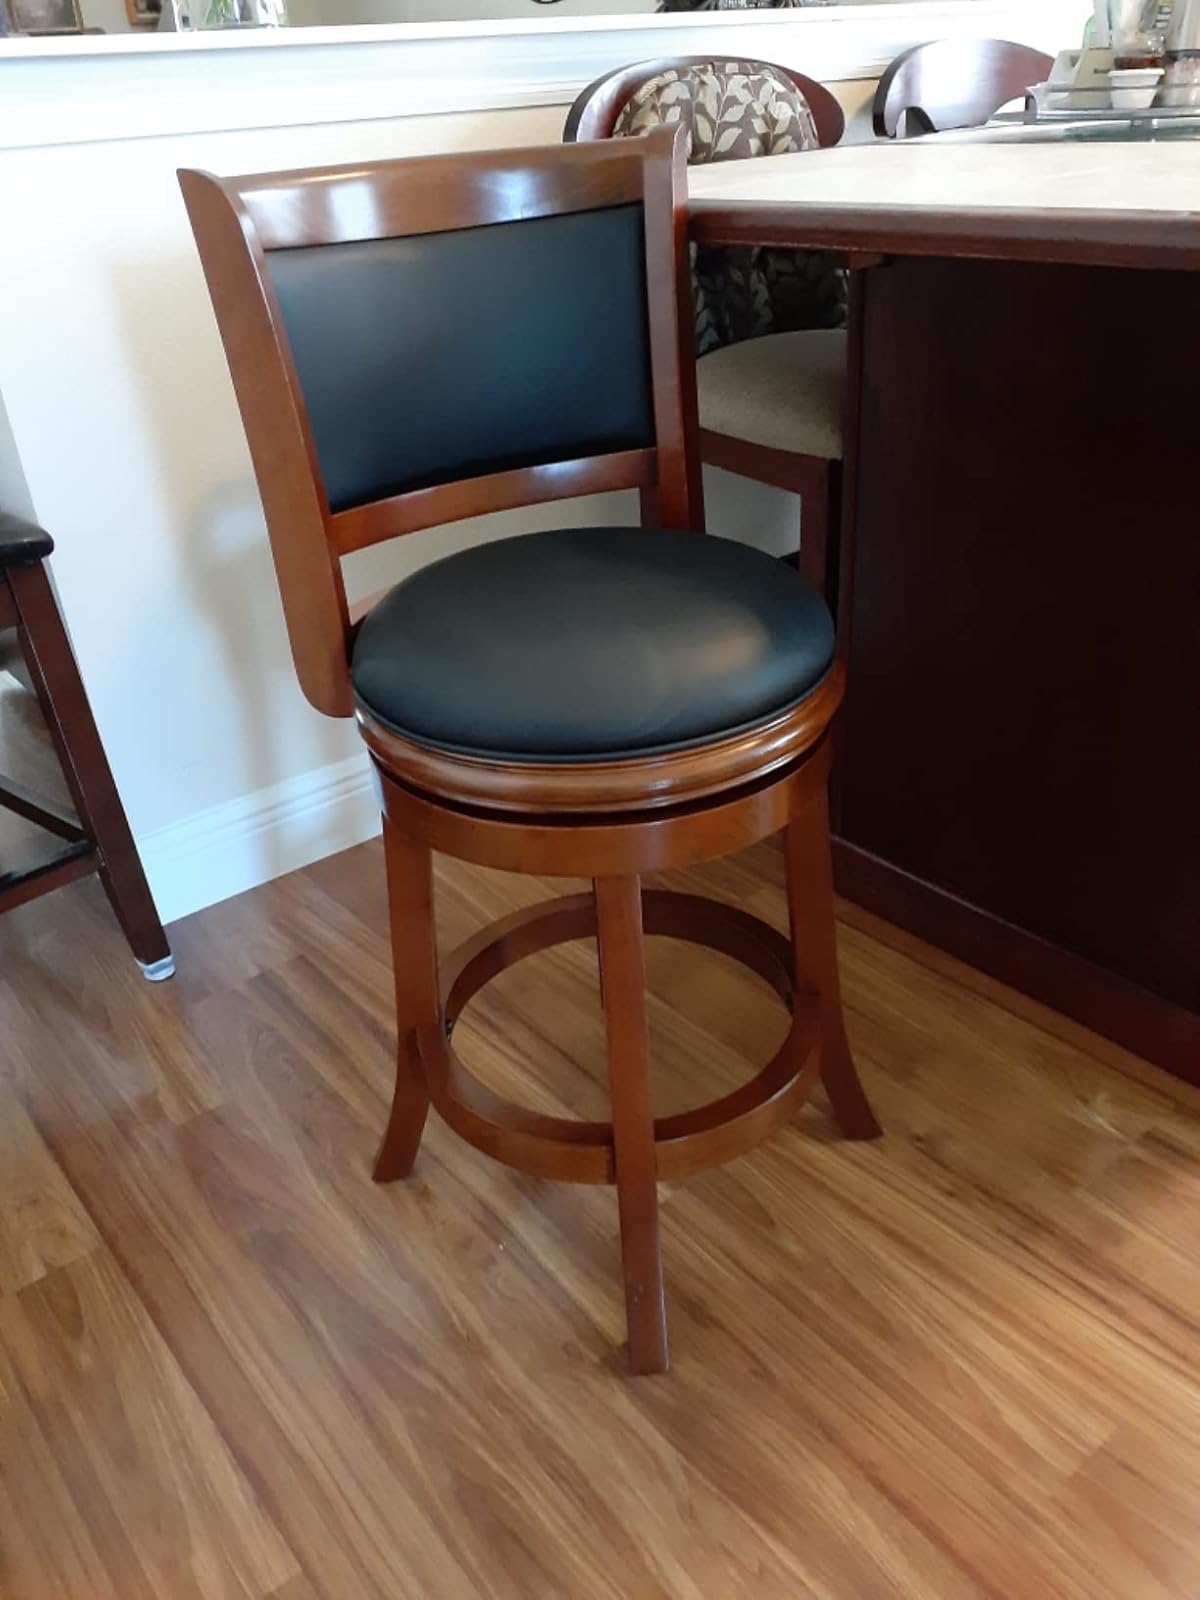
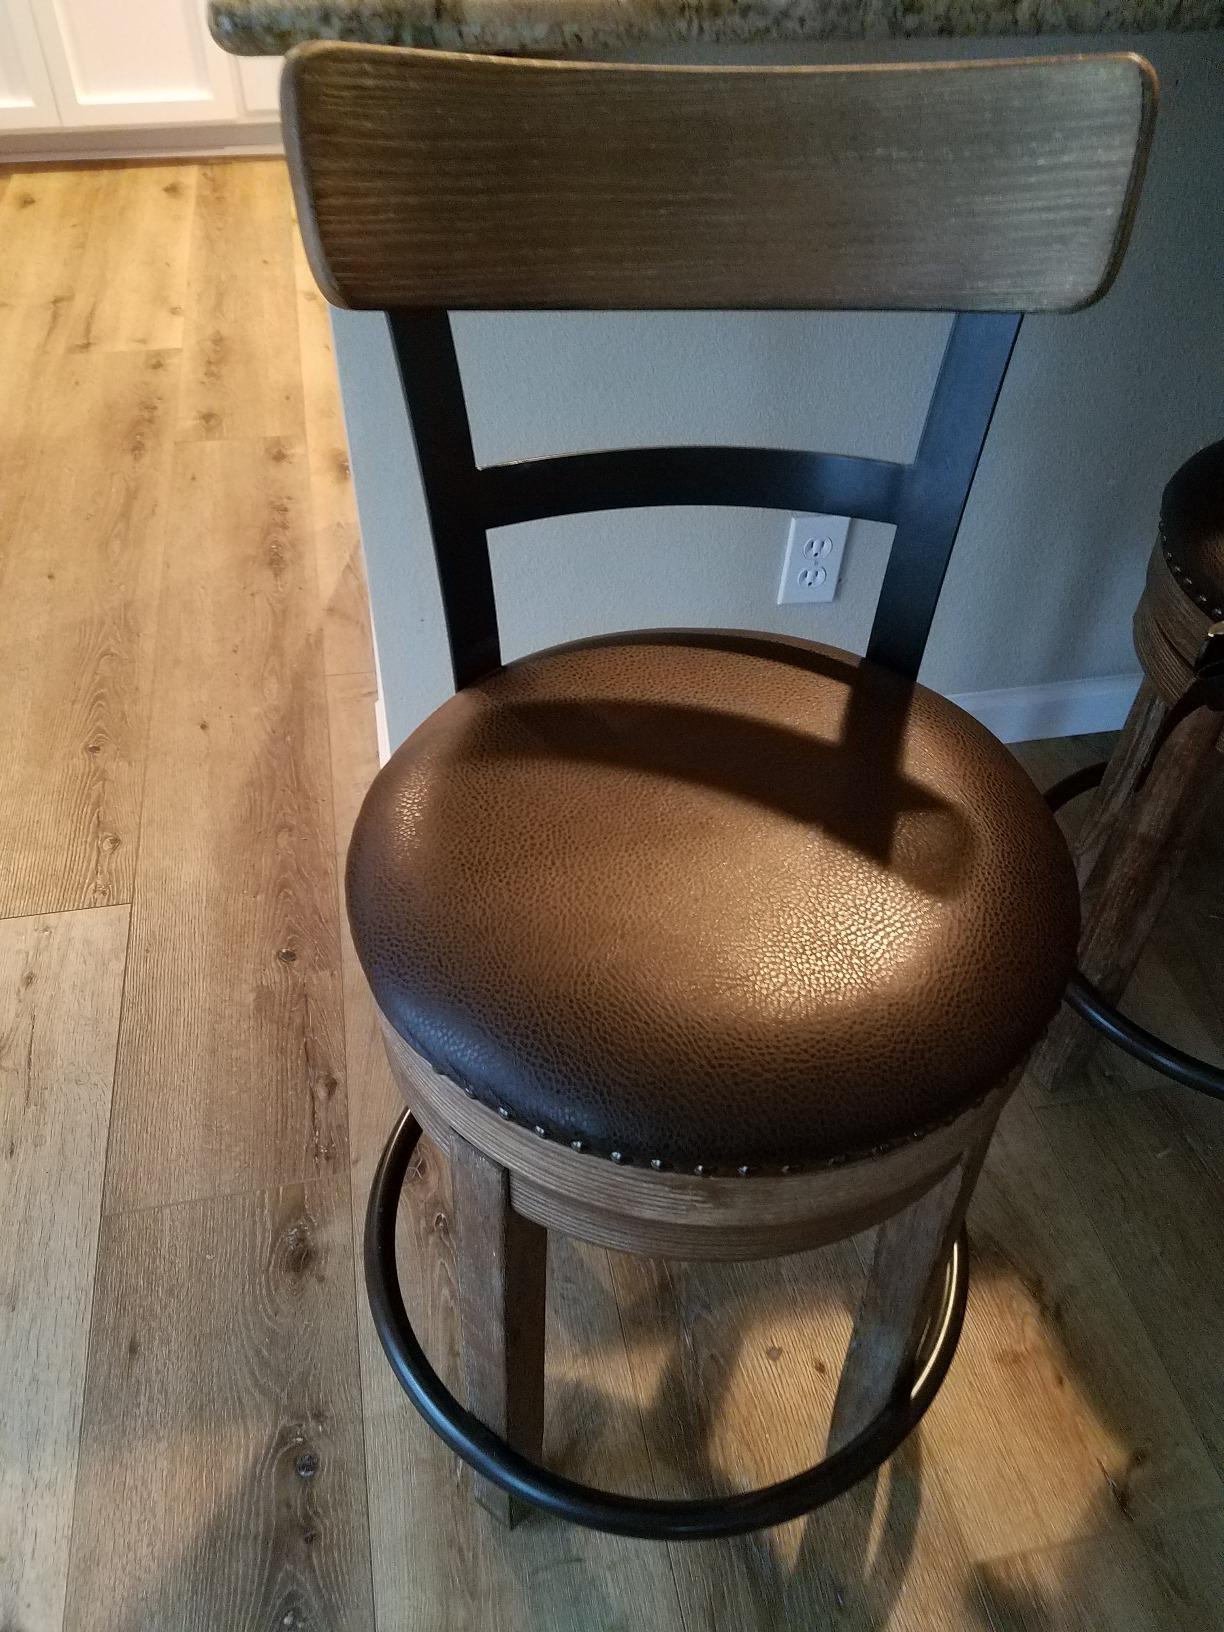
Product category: stool
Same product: no